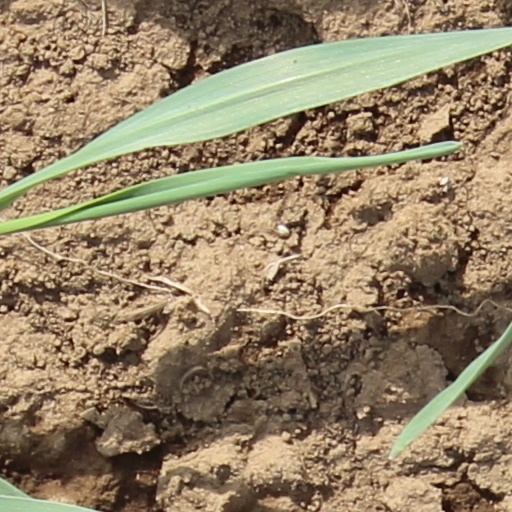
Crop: wheat